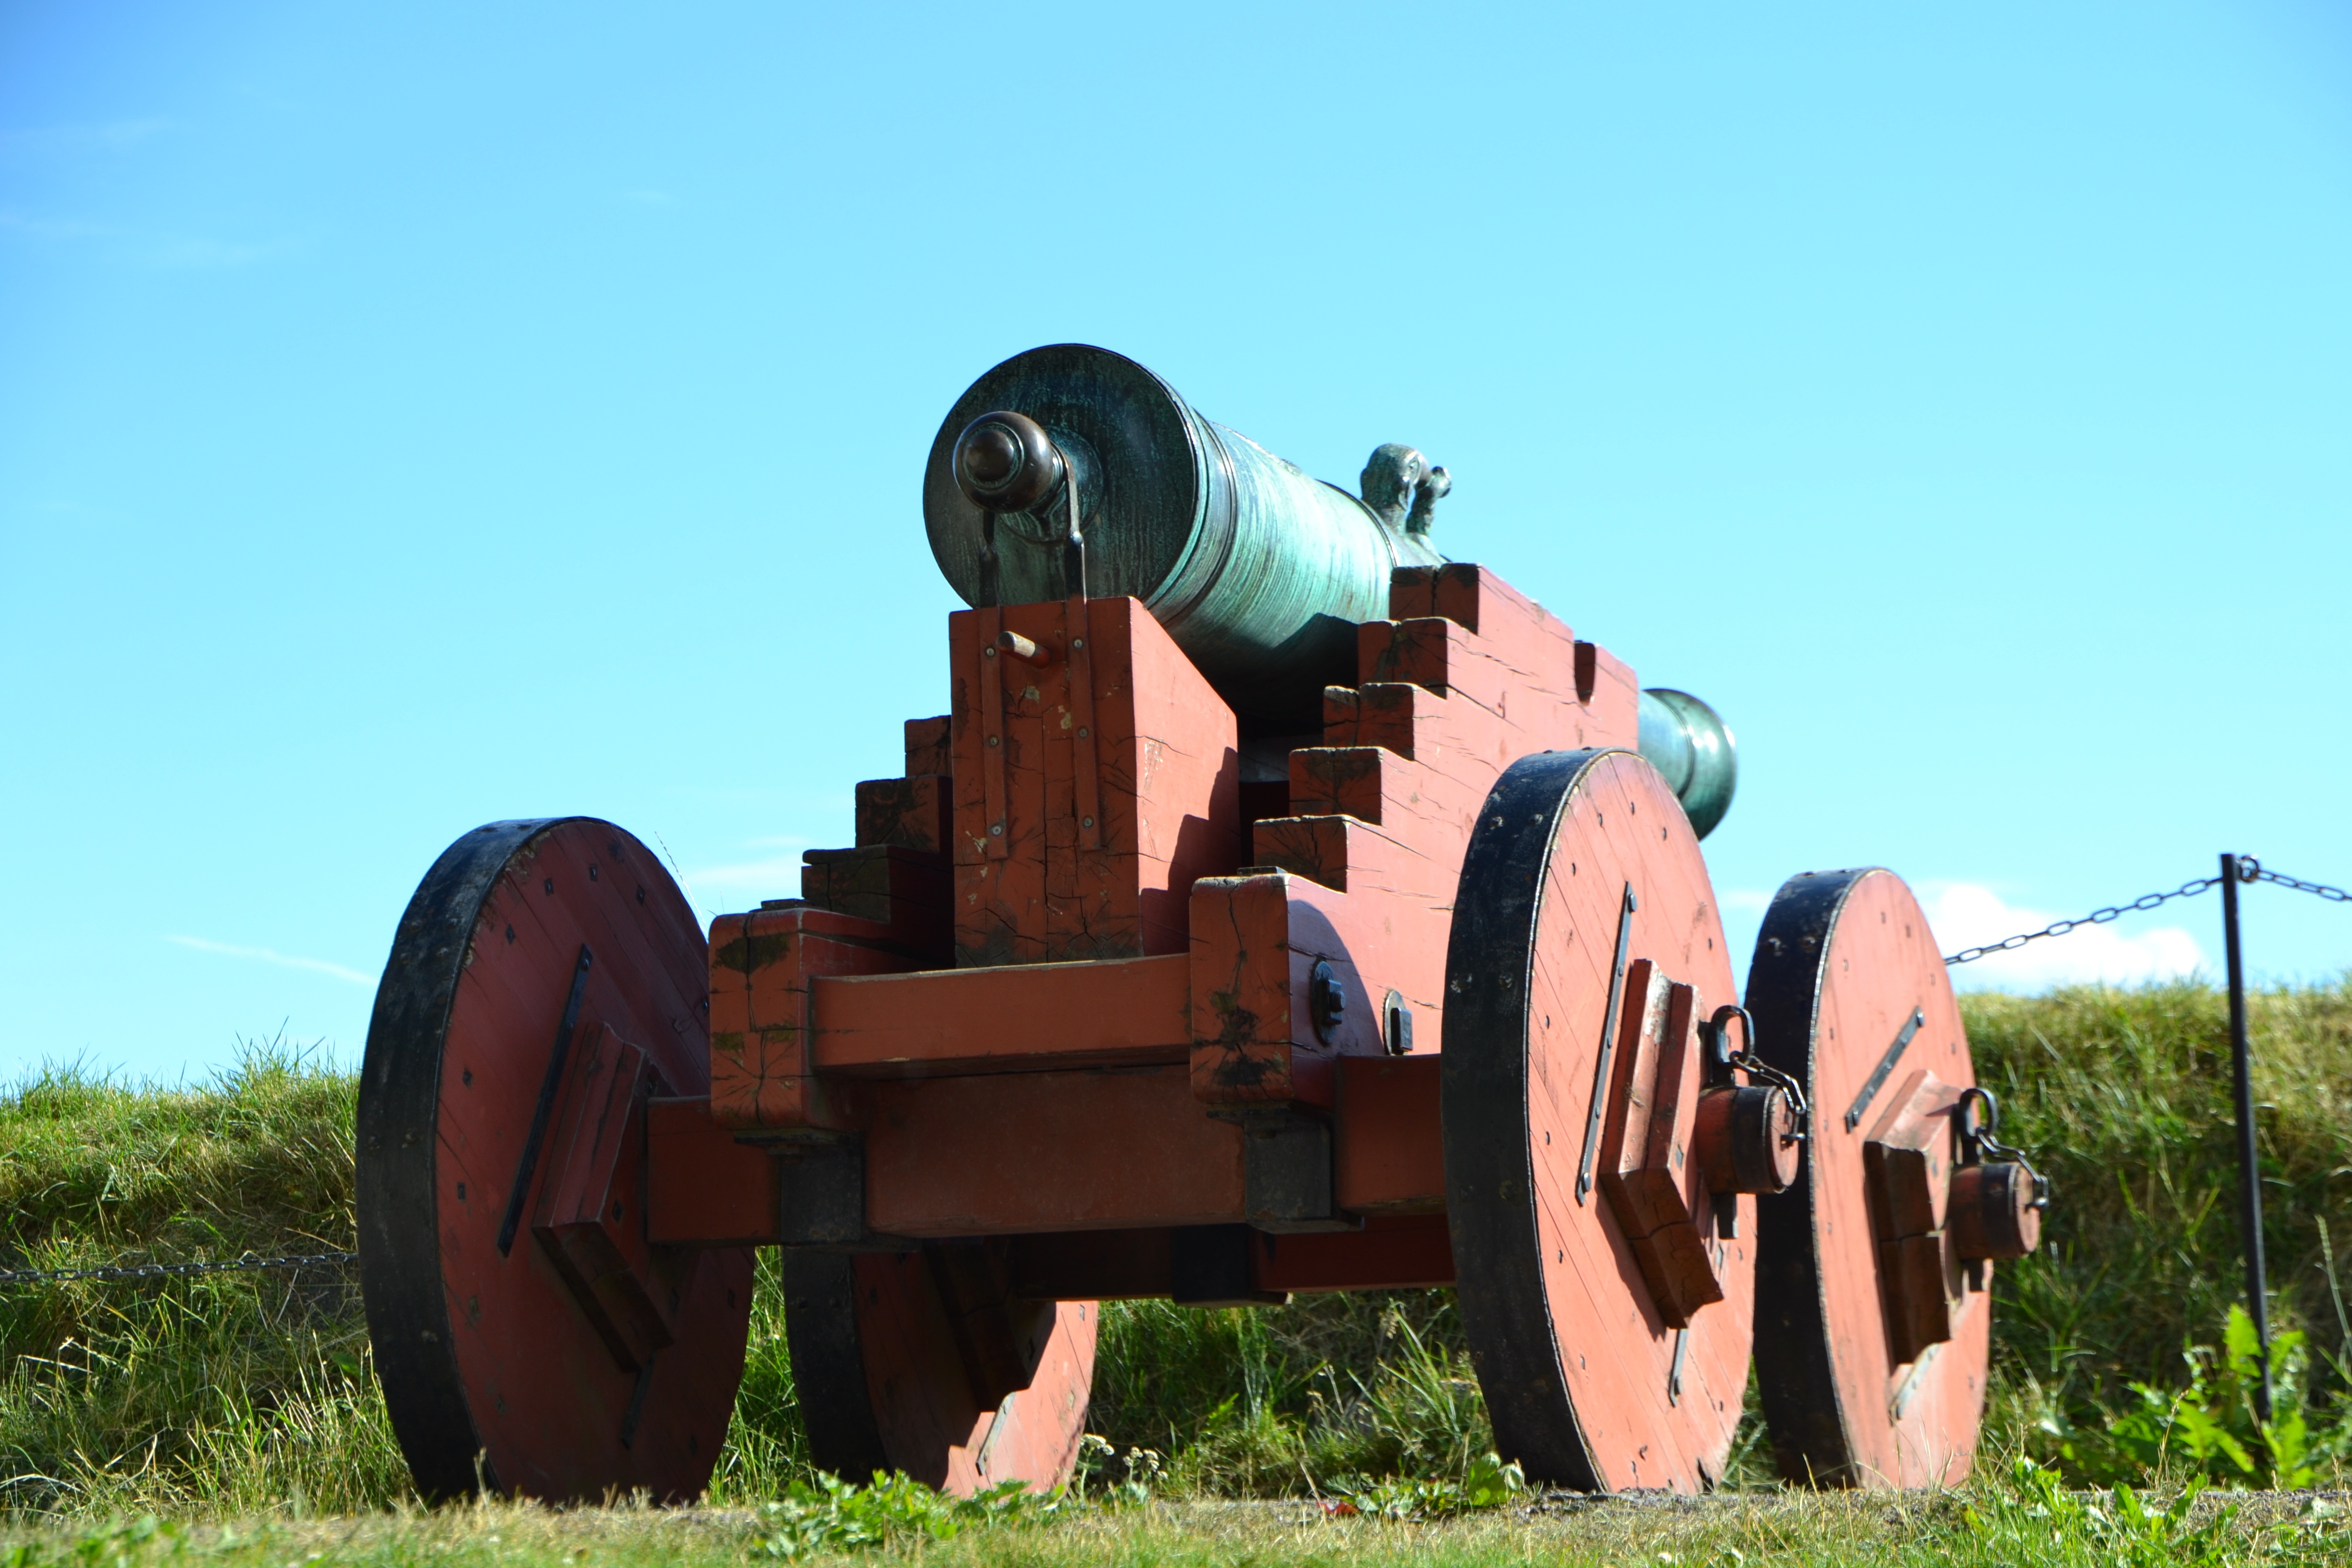
vehicle, fortress, cannon, norway, oslo, akershus, man made object